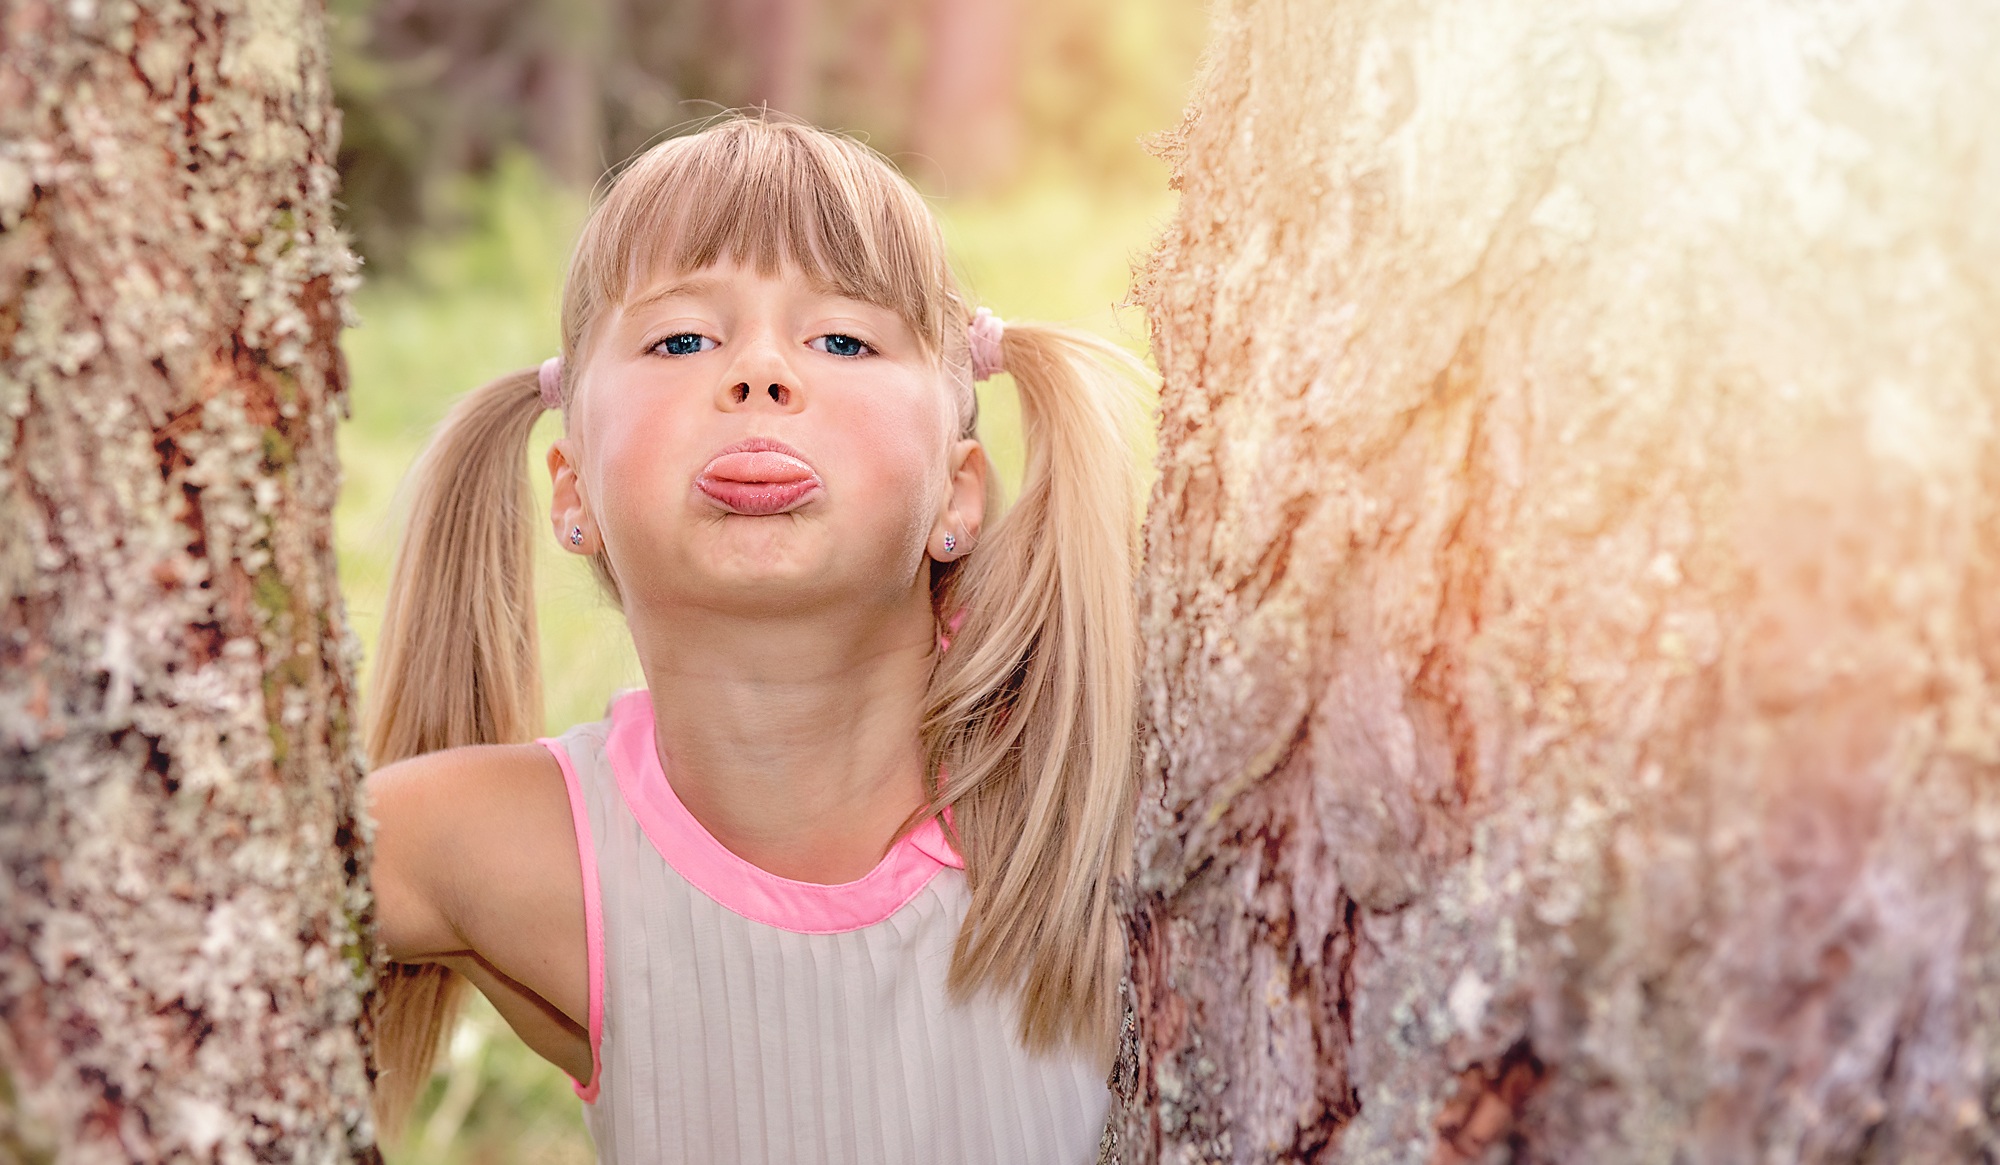
nature, person, people, girl, woman, hair, photography, flower, portrait, model, spring, color, autumn, child, human, lady, pink, lighting, facial expression, season, smile, trees, face, toddler, eye, photograph, skin, beauty, blond, tongue, out, organ, childish, emotion, photo shoot, braids, portrait photography, show tongue